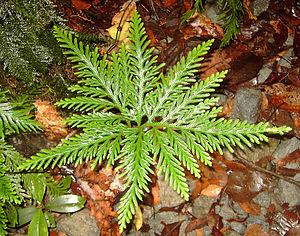
Selaginella flabellata, une Selaginellacée. Photo prise sur le sol en forêt ombrophile, près d'Emerald Pool, en Dominique.
Cette page a pour objet de présenter un arbre phylogénétique des Lycophyta, c'est-à-dire un cladogramme mettant en lumière les relations de parenté existant entre leurs différents groupes, telles que les dernières analyses reconnues les proposent. Ce n'est qu'une possibilité, et les principaux débats qui subsistent au sein de la communauté scientifique sont brièvement présentés ci-dessous, avant la bibliographie.